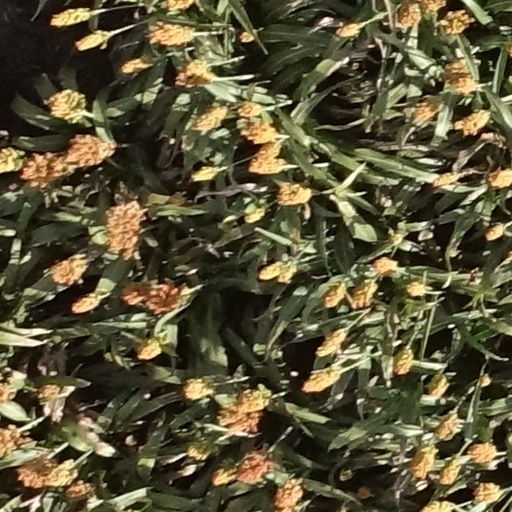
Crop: sorghum